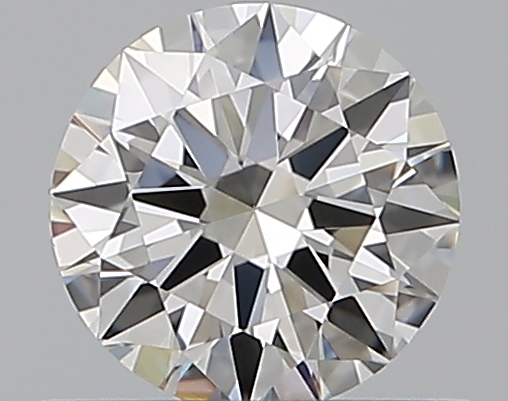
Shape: round
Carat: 0.5
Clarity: VS1
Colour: G
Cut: EX
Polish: EX
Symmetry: EX
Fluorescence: N
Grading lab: GIA
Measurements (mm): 5.08 x 5.11 x 3.08